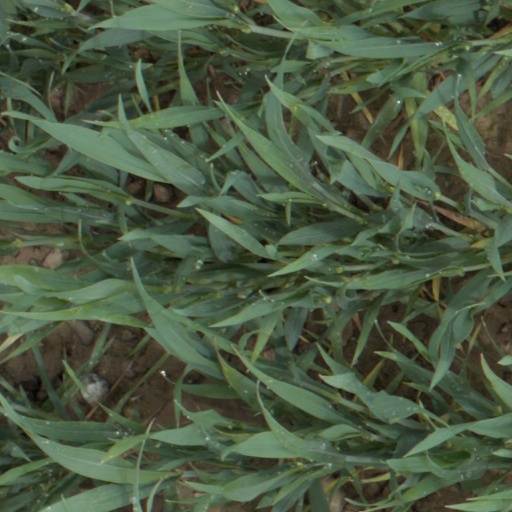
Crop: wheat